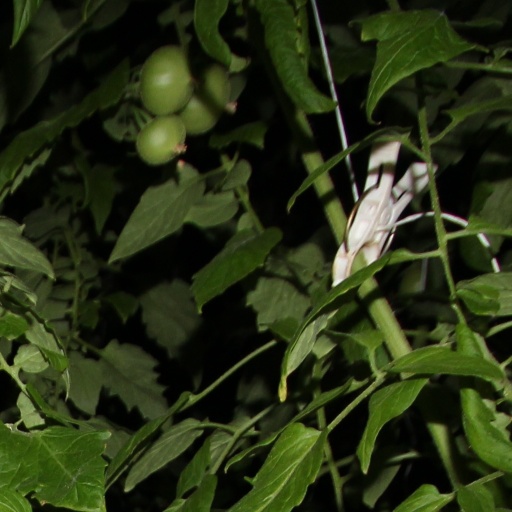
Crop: tomato